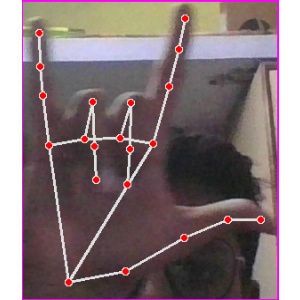
अक्षर: व